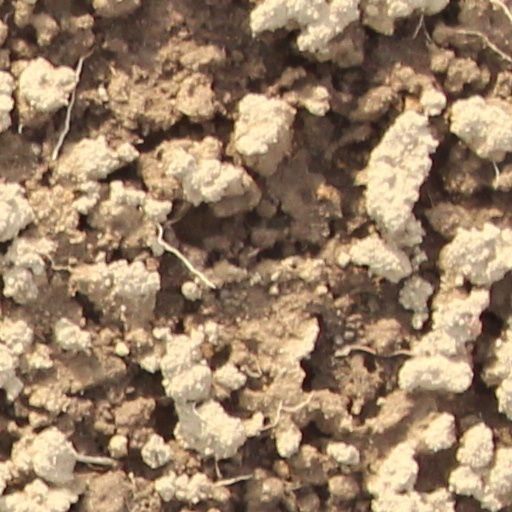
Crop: wheat